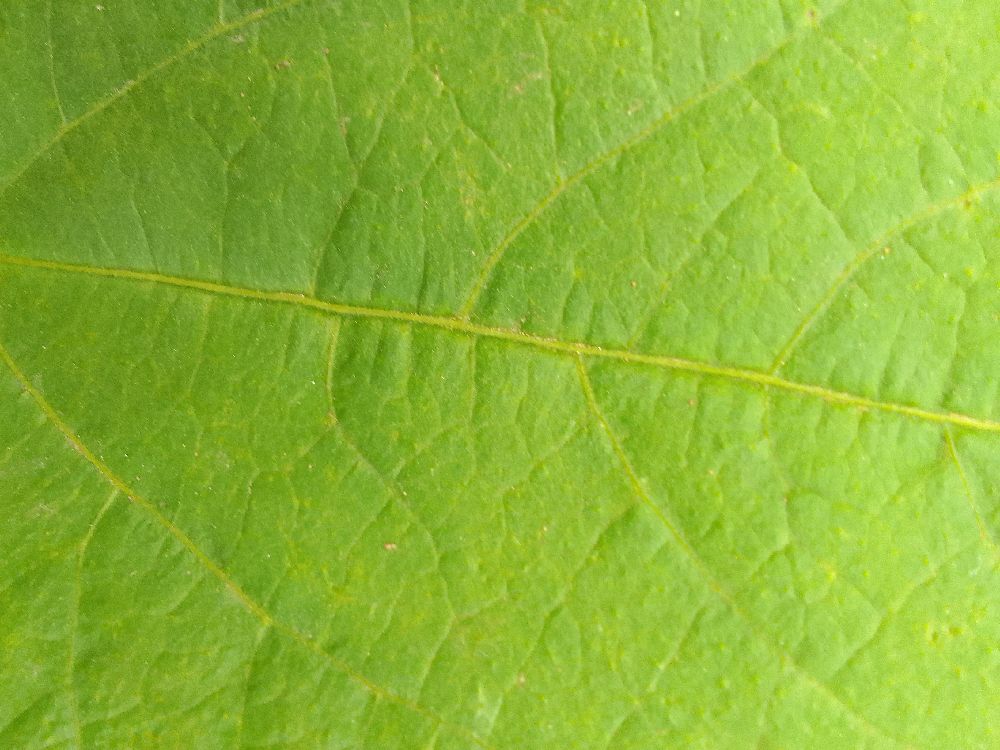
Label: healthy